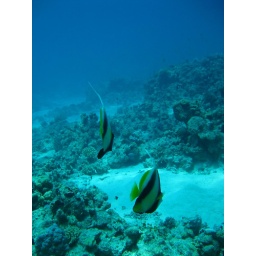
butterfly fish always travel in pairs